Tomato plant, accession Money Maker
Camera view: vertical (180 deg); turntable rotation: 240 degrees
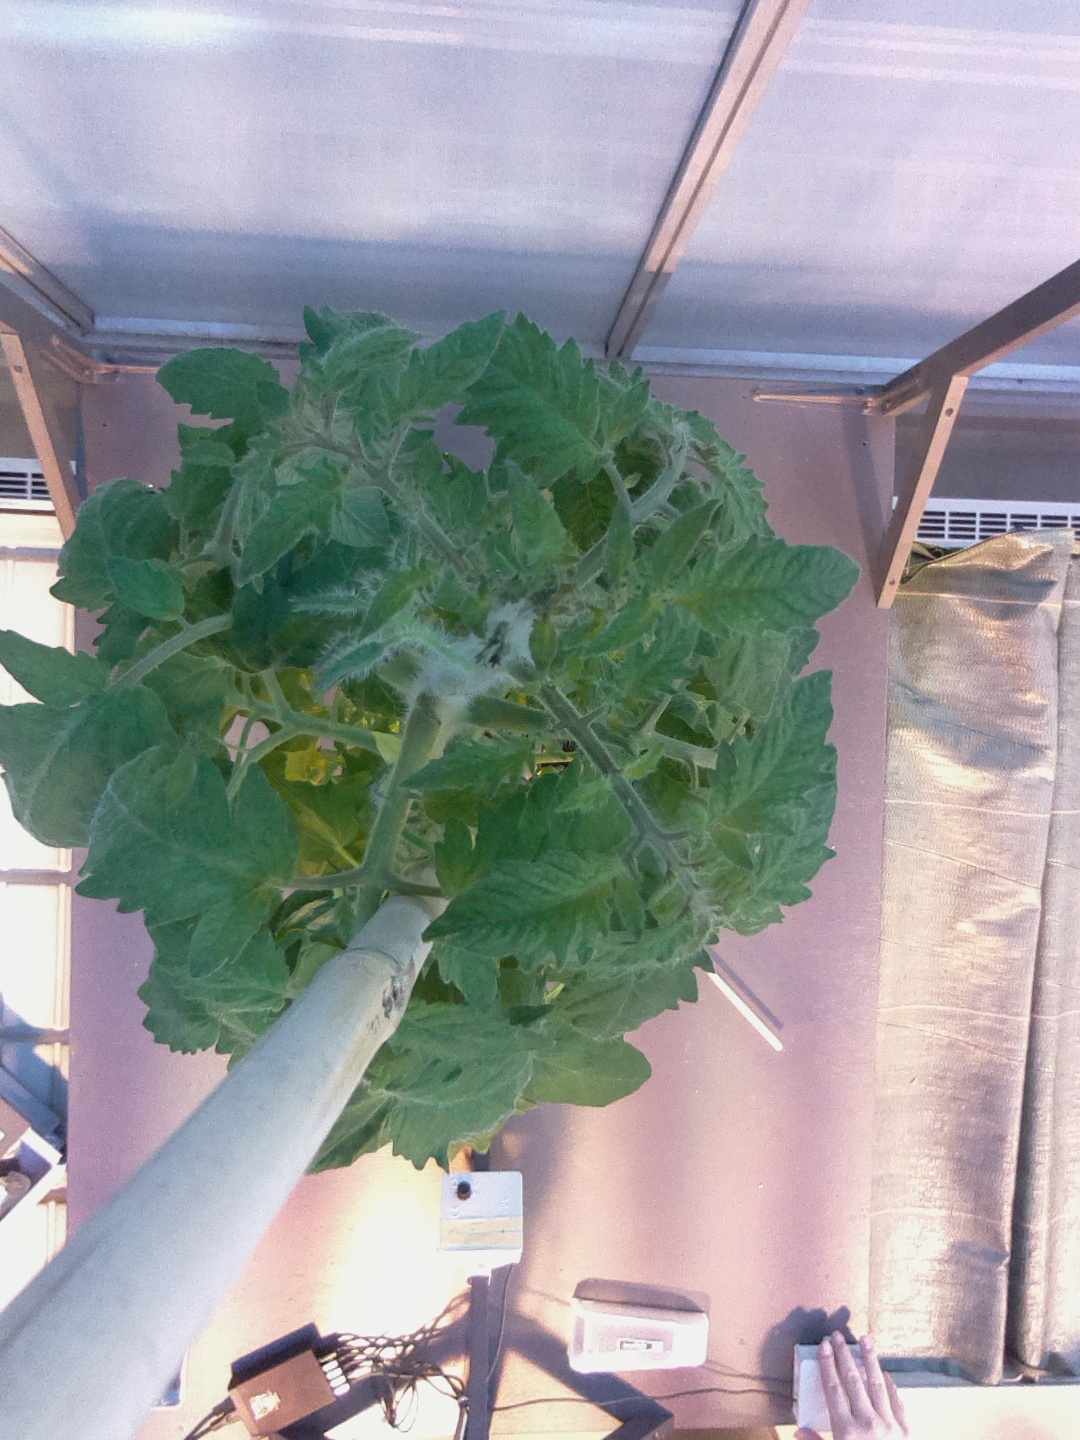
BBCH growth stage 63: 30%-40% of flowers open